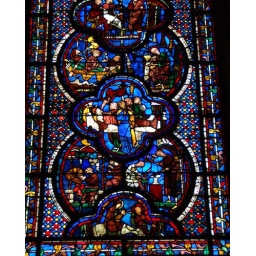
Chartres stained glass - men in a boat